Police body camera

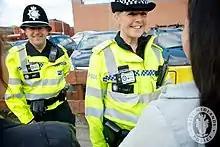
Body worn cameras being trialled by officers in Wolverhampton and Birmingham

The number of body-worn cameras in use by the police of Australia is growing increasingly prevalent in parallel with other countries. The first bodycams or 'cop-cams' were trialed in Western Australia in 2007. Victoria has been trialing body-worn cameras since 2012, and in 2015 the NSW police announced they had invested AU$4 million in rolling out body-worn cameras to frontline police officers. Queensland police have had the cameras in operation for some time, and have already collected 155,000 hours worth of footage. According to research being conducted in 2016 'the use of body-worn cameras has now gathered traction in most Australian states and territories'. Despite the increasing prevalence of the devices, some Australian commentators have expressed privacy concerns.